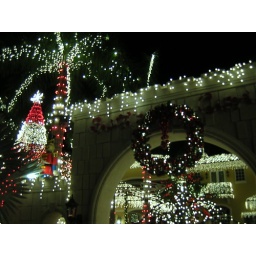
People will come from all over miami to clog up the street in front of the house and gawk